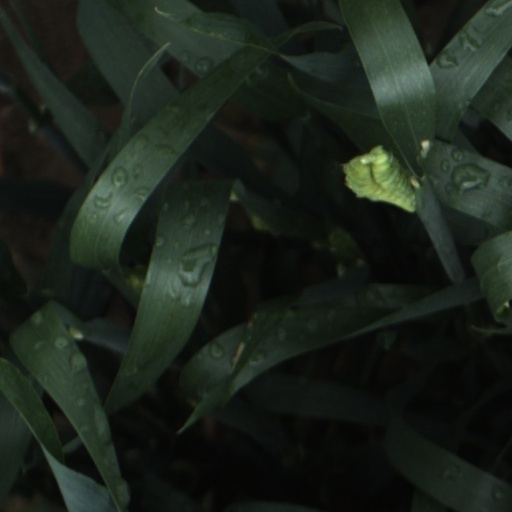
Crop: wheat